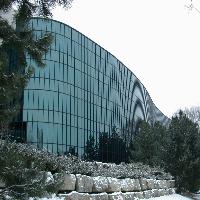
Weather: cloudy or overcast